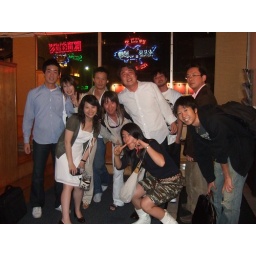
Te-chan was so drunk that he rolled over on the ground and pretended he is a bowling ball XD